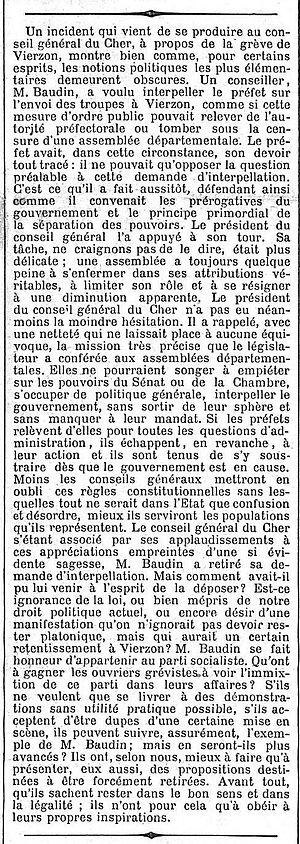
Article traitant de la grève de Vierzon. Article paru en première page du quotidien parisien Le Temps, 20 août 1886, 4ème colonne. http://gallica.bnf.fr/ark:/12148/bpt6k231128d.image.r.f1.langFR
Le Grand métingue du Métropolitain est une célèbre chanson satirique française et montmartroise écrite par le chansonnier Maurice Mac-Nab sur une musique de Camille Baron en 1887.
Vierzon est une commune française située dans le département du Cher en région Centre-Val de Loire.